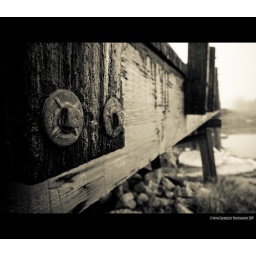
water under the bridge